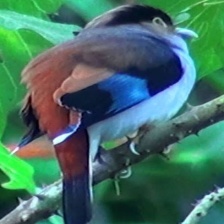
Species: BANDED BROADBILL
Scientific name: EURYLAIMUS JAVANICUS